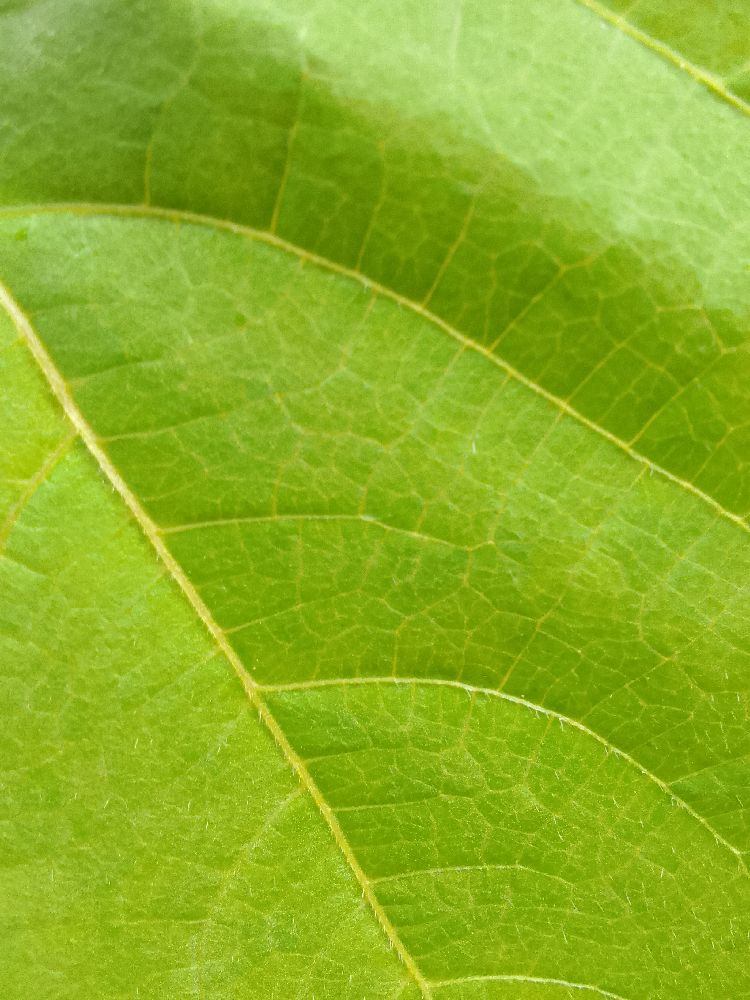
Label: healthy